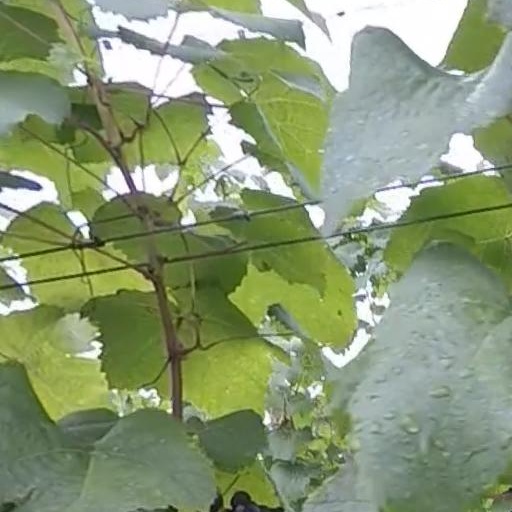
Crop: grape